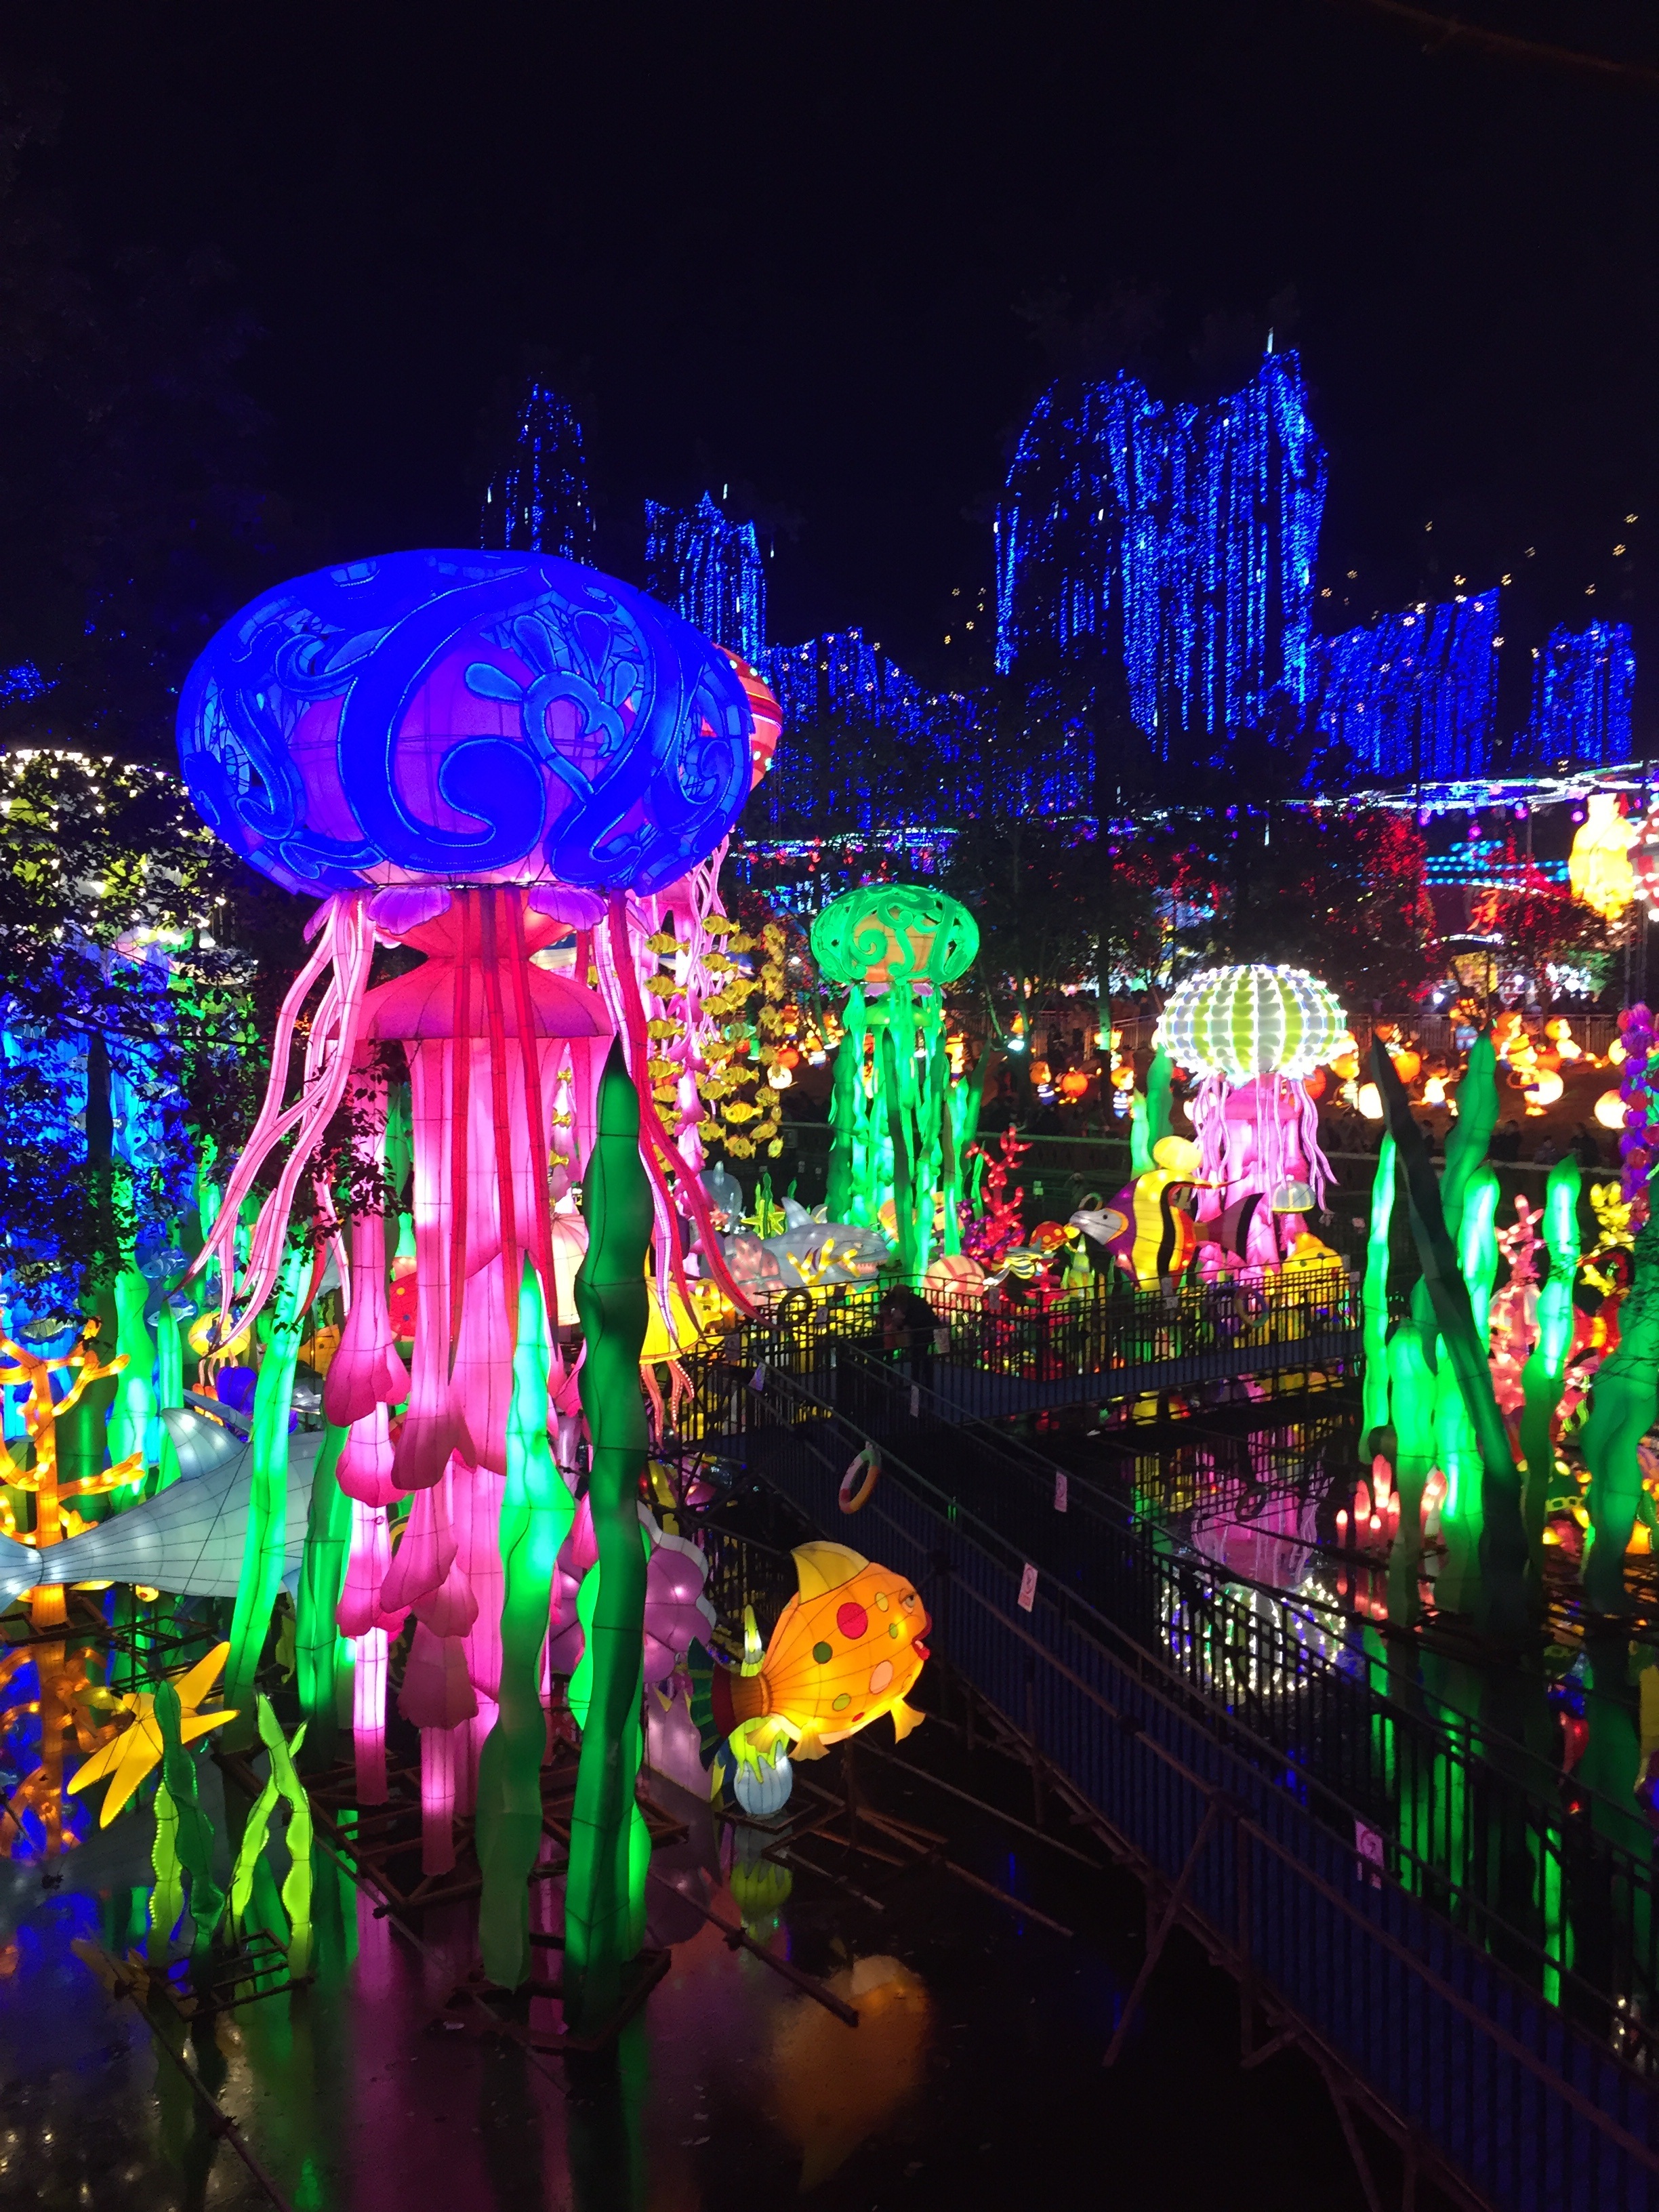
light, night, flower, color, holiday, christmas, christmas decoration, night view, christmas lights, lantern festival, zigong